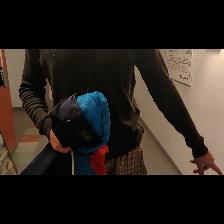
Label: Human